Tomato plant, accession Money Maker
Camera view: vertical (180 deg); turntable rotation: 60 degrees
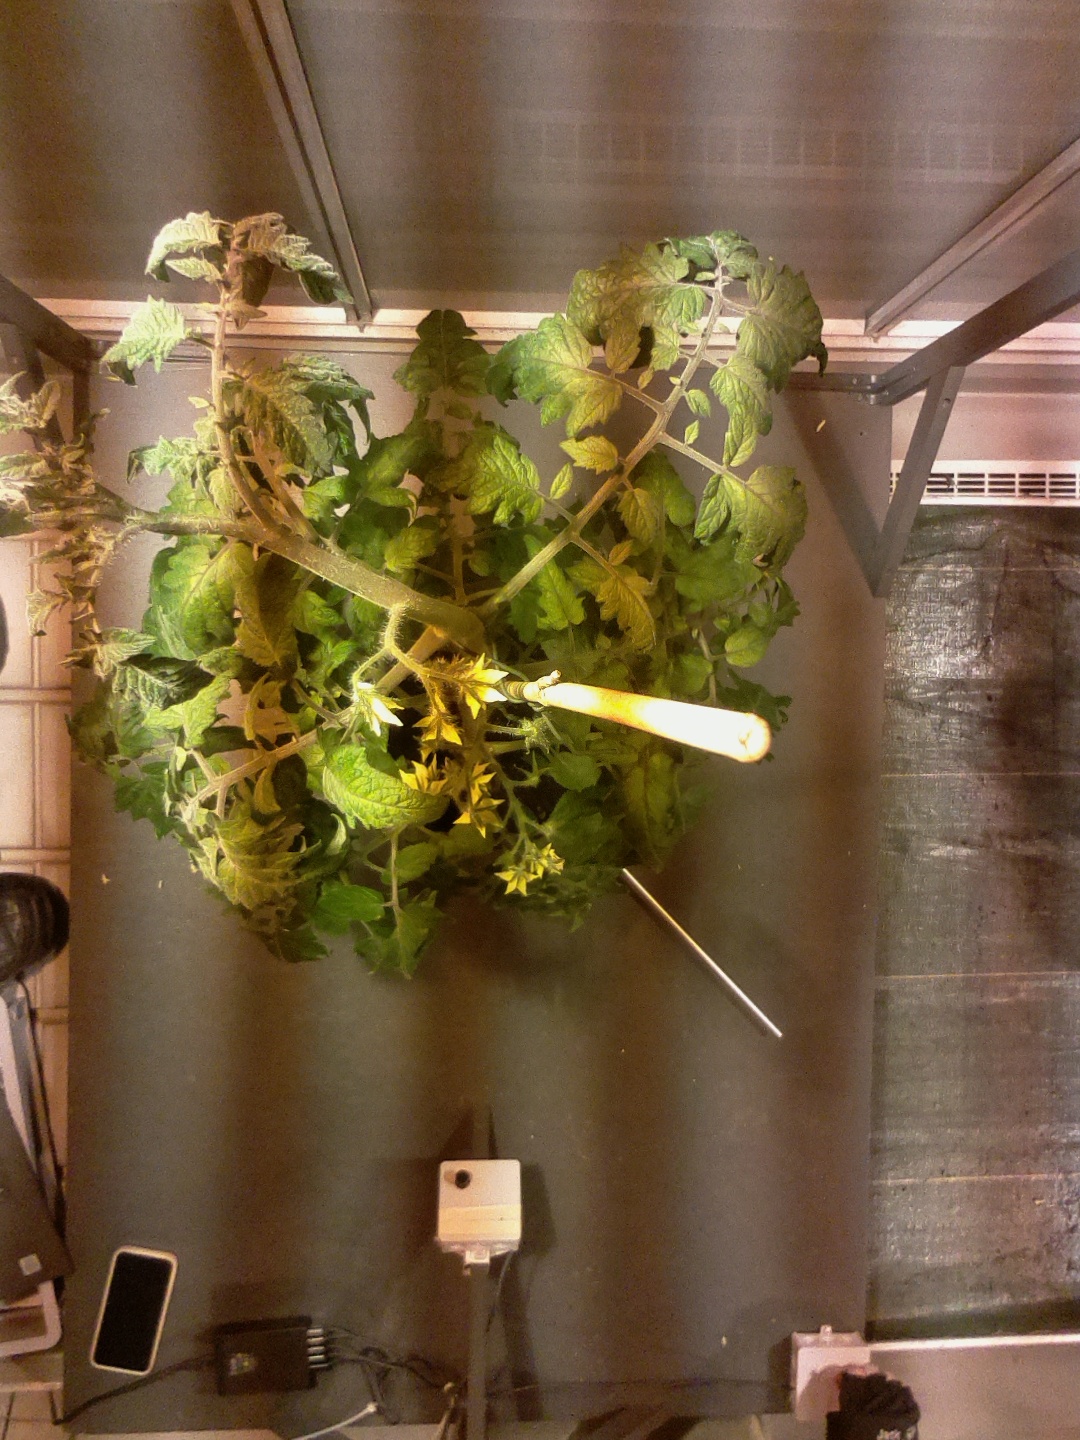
BBCH growth stage 69: End of flowering, 90%-100% of flowers open, more petals falling